Carp

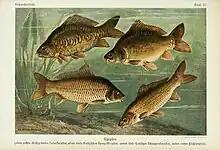
1913 illustration of "Cyprinus carpio", better known as the common carp

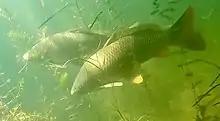
Common carp in Lake Minnetonka, Minnesota

The term carp (: carp) is a generic common name for numerous species of freshwater fish from the family Cyprinidae, a very large clade of ray-finned fish mostly native to Eurasia. While carp are prized quarries and are valued (even commercially cultivated) as both food and ornamental fish in many parts of the Old World, they are considered trash fish and invasive pests in many parts of Africa, Australia and most of the United States.